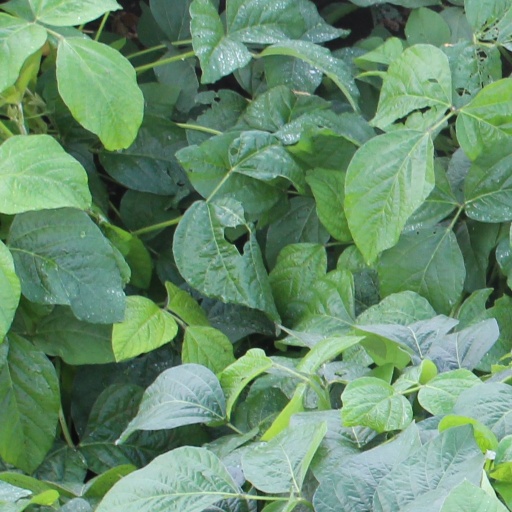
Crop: soybean